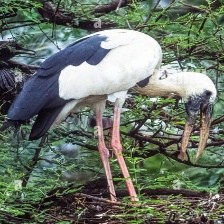
Species: ASIAN OPENBILL STORK
Scientific name: ANASTOMUS OSCITANS
ImageNet parent category: white_stork